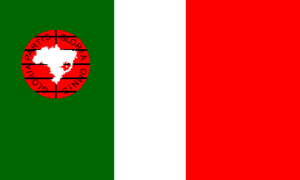
Lajinha est une municipalité brésilienne de l'État du Minas Gerais et la microrégion de Manhuaçu.